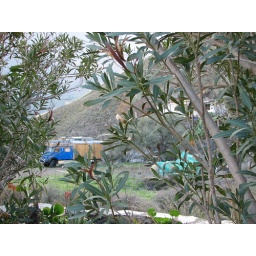
A traveller's van behind Helaya's house in nearby &amp;quot;Morrion&amp;quot;.